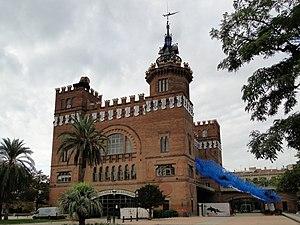
Château des Trois Dragons, Parc de la Ciutadella, Barcelone, Espagne
Le parc de la Ciutadella est un parc situé dans le centre de Barcelone. Il fut construit sur les terrains laissés par une citadelle détruite en 1868 et qui lui donnent son nom pour l'Exposition universelle de 1888.
Lluís Domènech i Montaner est un architecte catalan connu pour ses nombreux édifices modernistes.
L'Exposition universelle de 1888 se déroule dans la ville de Barcelone du 8 avril 1888 au 9 décembre 1888 et accueille 400 000 visiteurs.